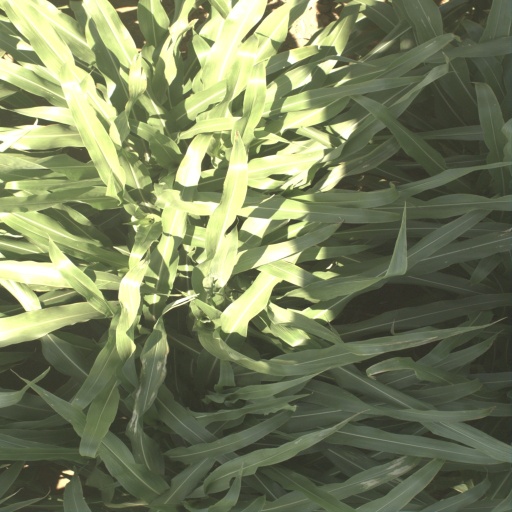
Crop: sorghum